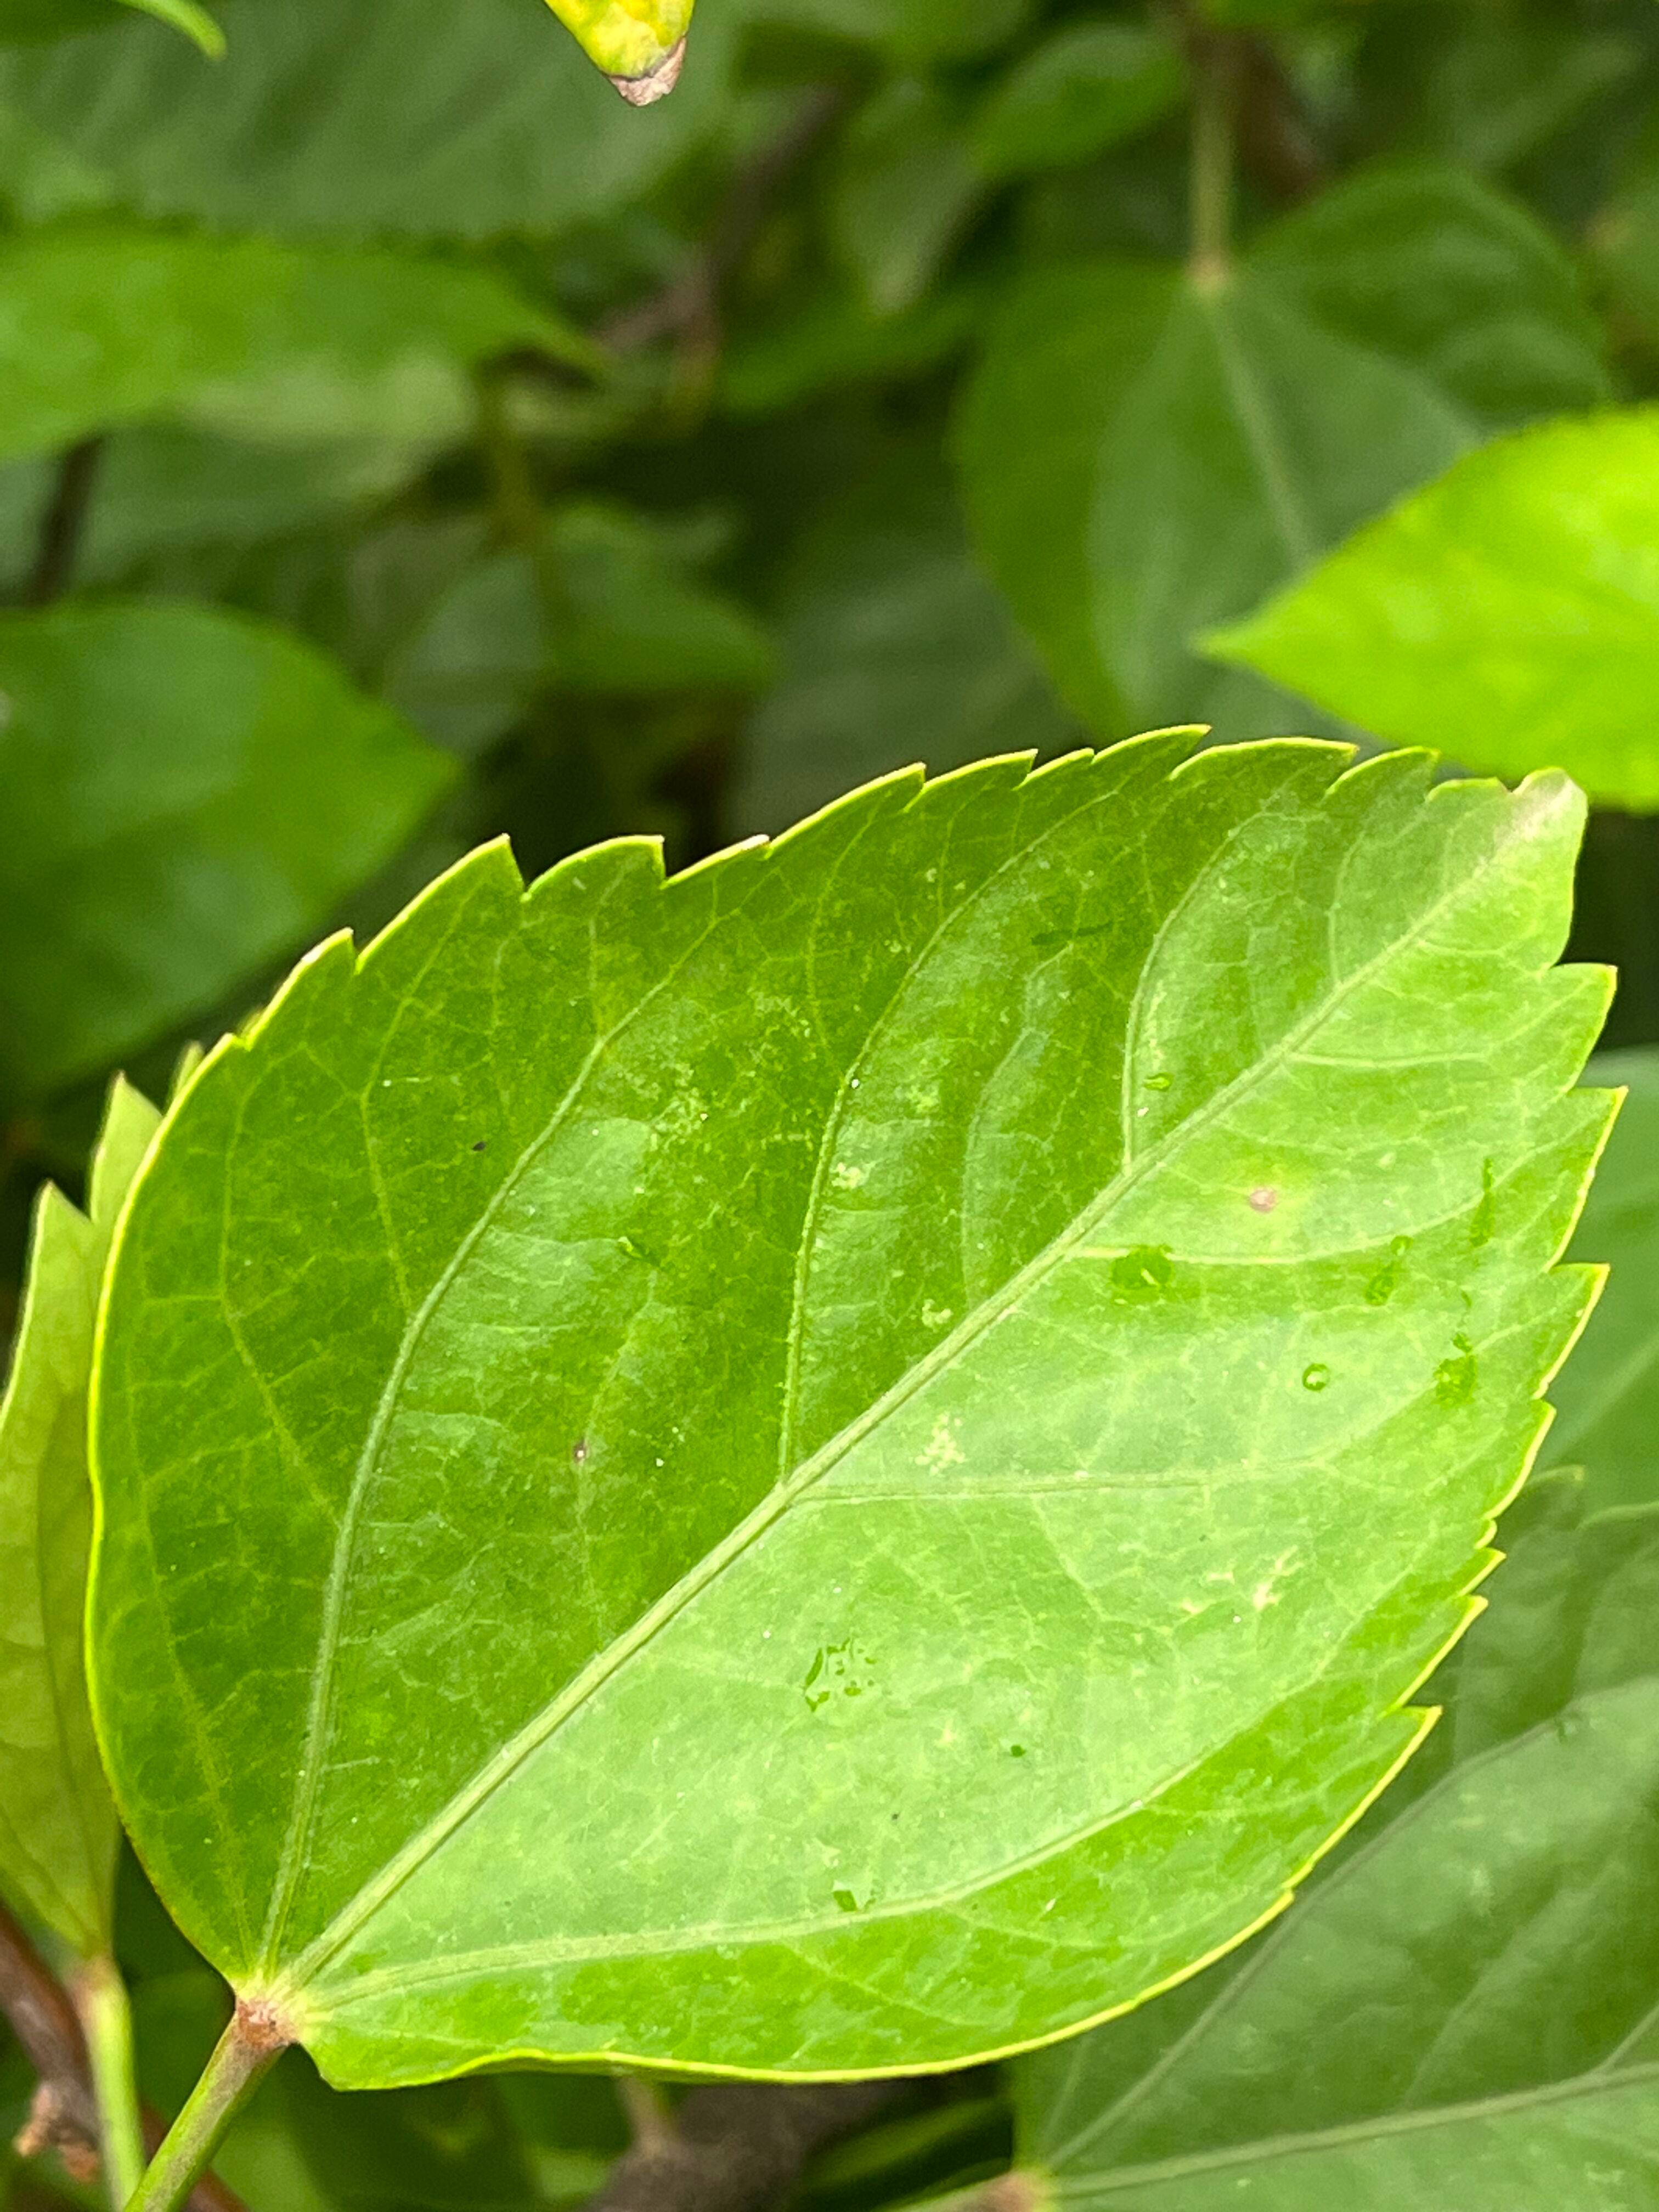
Plant species: hibiscus-rosa-sinensis